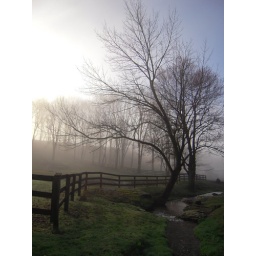
Love this place, I&amp;quot;ve seen green herons, blue herons, deer, turkeys , ducks. and geese......gorgeous espcially early in the AM